Satish Babu

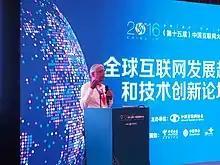
Satish Babu speaking at the China Internet Conference 2016 at Beijing.

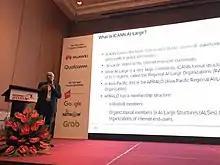
Satish Babu speaking at Vietnam Internet Day 2018 at Hanoi on 5 Dec 2018.

In 1999, he, jointly with three other colleagues, founded InApp Information Technologies, now an IT Services Company with offices in US, Japan and a development centre at Technopark, Trivandrum. He was on Sabbatical to ICFOSS as its founding Director during 2011–15.